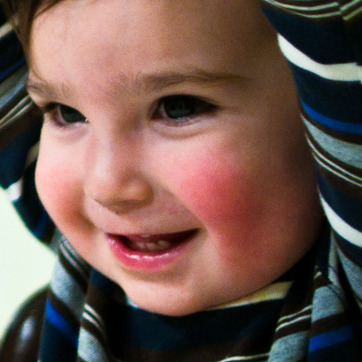
Material: skin